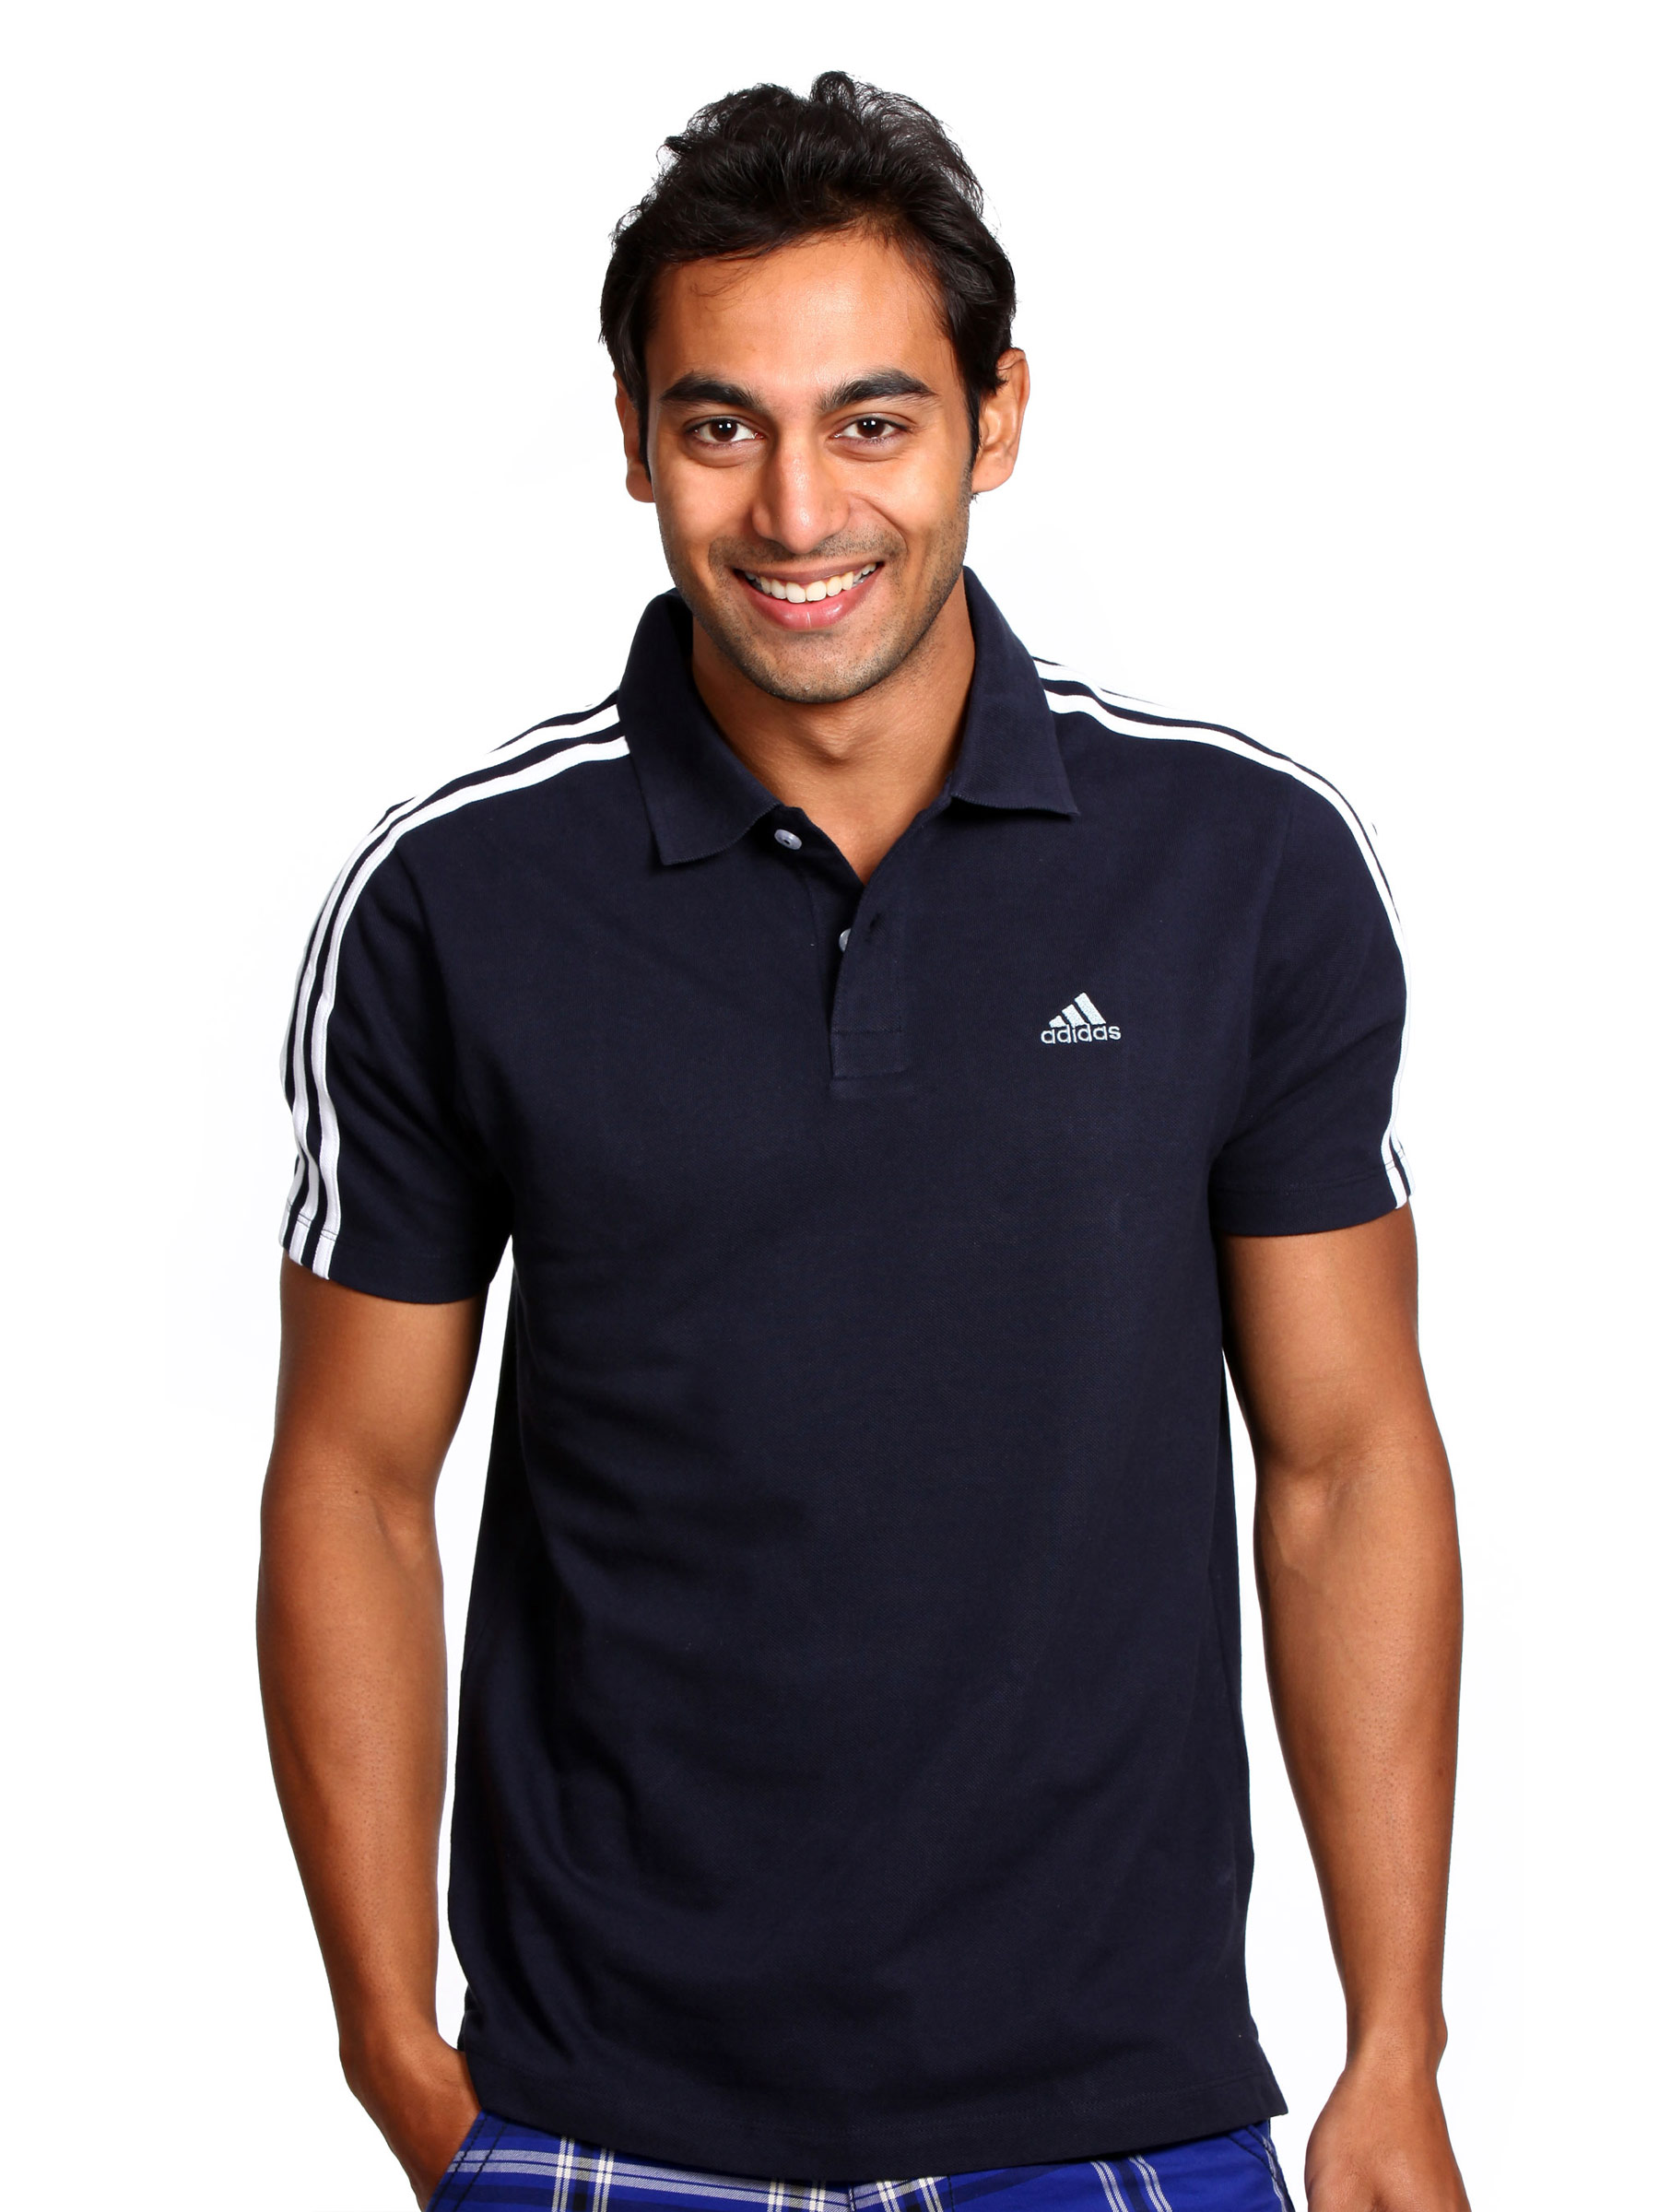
Adidas Men Stripe Polo Shirt
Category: Apparel / Topwear / Tshirts
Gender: Men
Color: Black
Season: Fall 2010
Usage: Sports